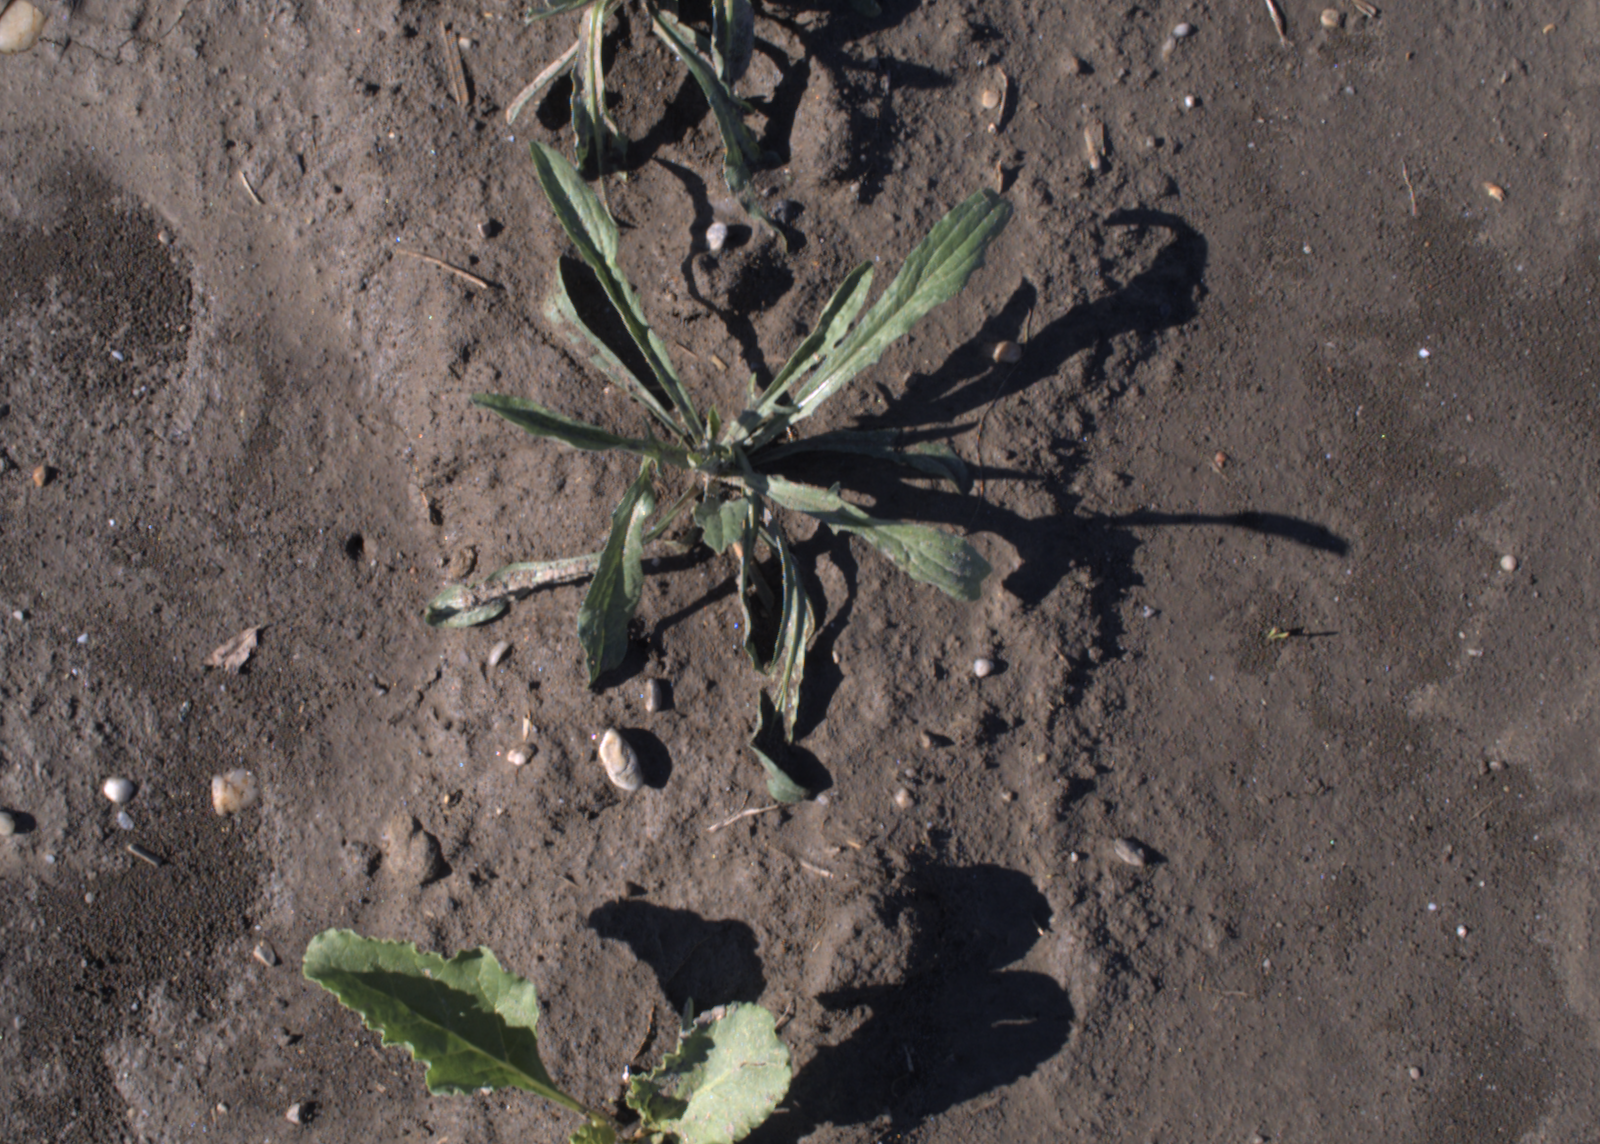
Capture date: 02.09.2020 09:34:42
Weather: sunny
Wind: medium
Seeding date: 21.07.2020
Plant canopy height (mm): 910